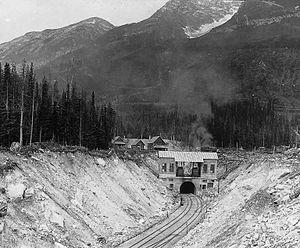
Tunnel Connaught du Chemin de fer Canadien Pacifique, C.-B., vers 1918 Anonyme - Anonymous Vers 1918, 20e siècle Plaque sèche à la gélatine 8 x 10 cm
Le tunnel Connaught est un tunnel ferroviaire située dans la chaîne Selkirk, en Colombie-Britannique. Long de 8 km, il a été construit dans le but d'éviter le col Rogers sujet à de fréquentes avalanches. Il a été inauguré le 9 décembre 1916. Construit à l'origine avec deux voies, elles furent réduites à une seule en 1958. En 1988, à la suite de la construction du tunnel du mont Macdonald, il fut réservé exclusivement aux trains provenant de l'ouest.